Cypress Lodge

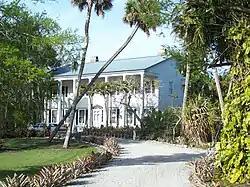

Cypress Lodge is an historic two-story frame country inn located at 18681 SW Conners Highway in Port Mayaca, Florida, United States. It was owned by Bessemer Properties and operated for many years by Paul Hoenshel, his wife Amy Hoenshel and their daughter, Mary Louise Hoenshel Smith.